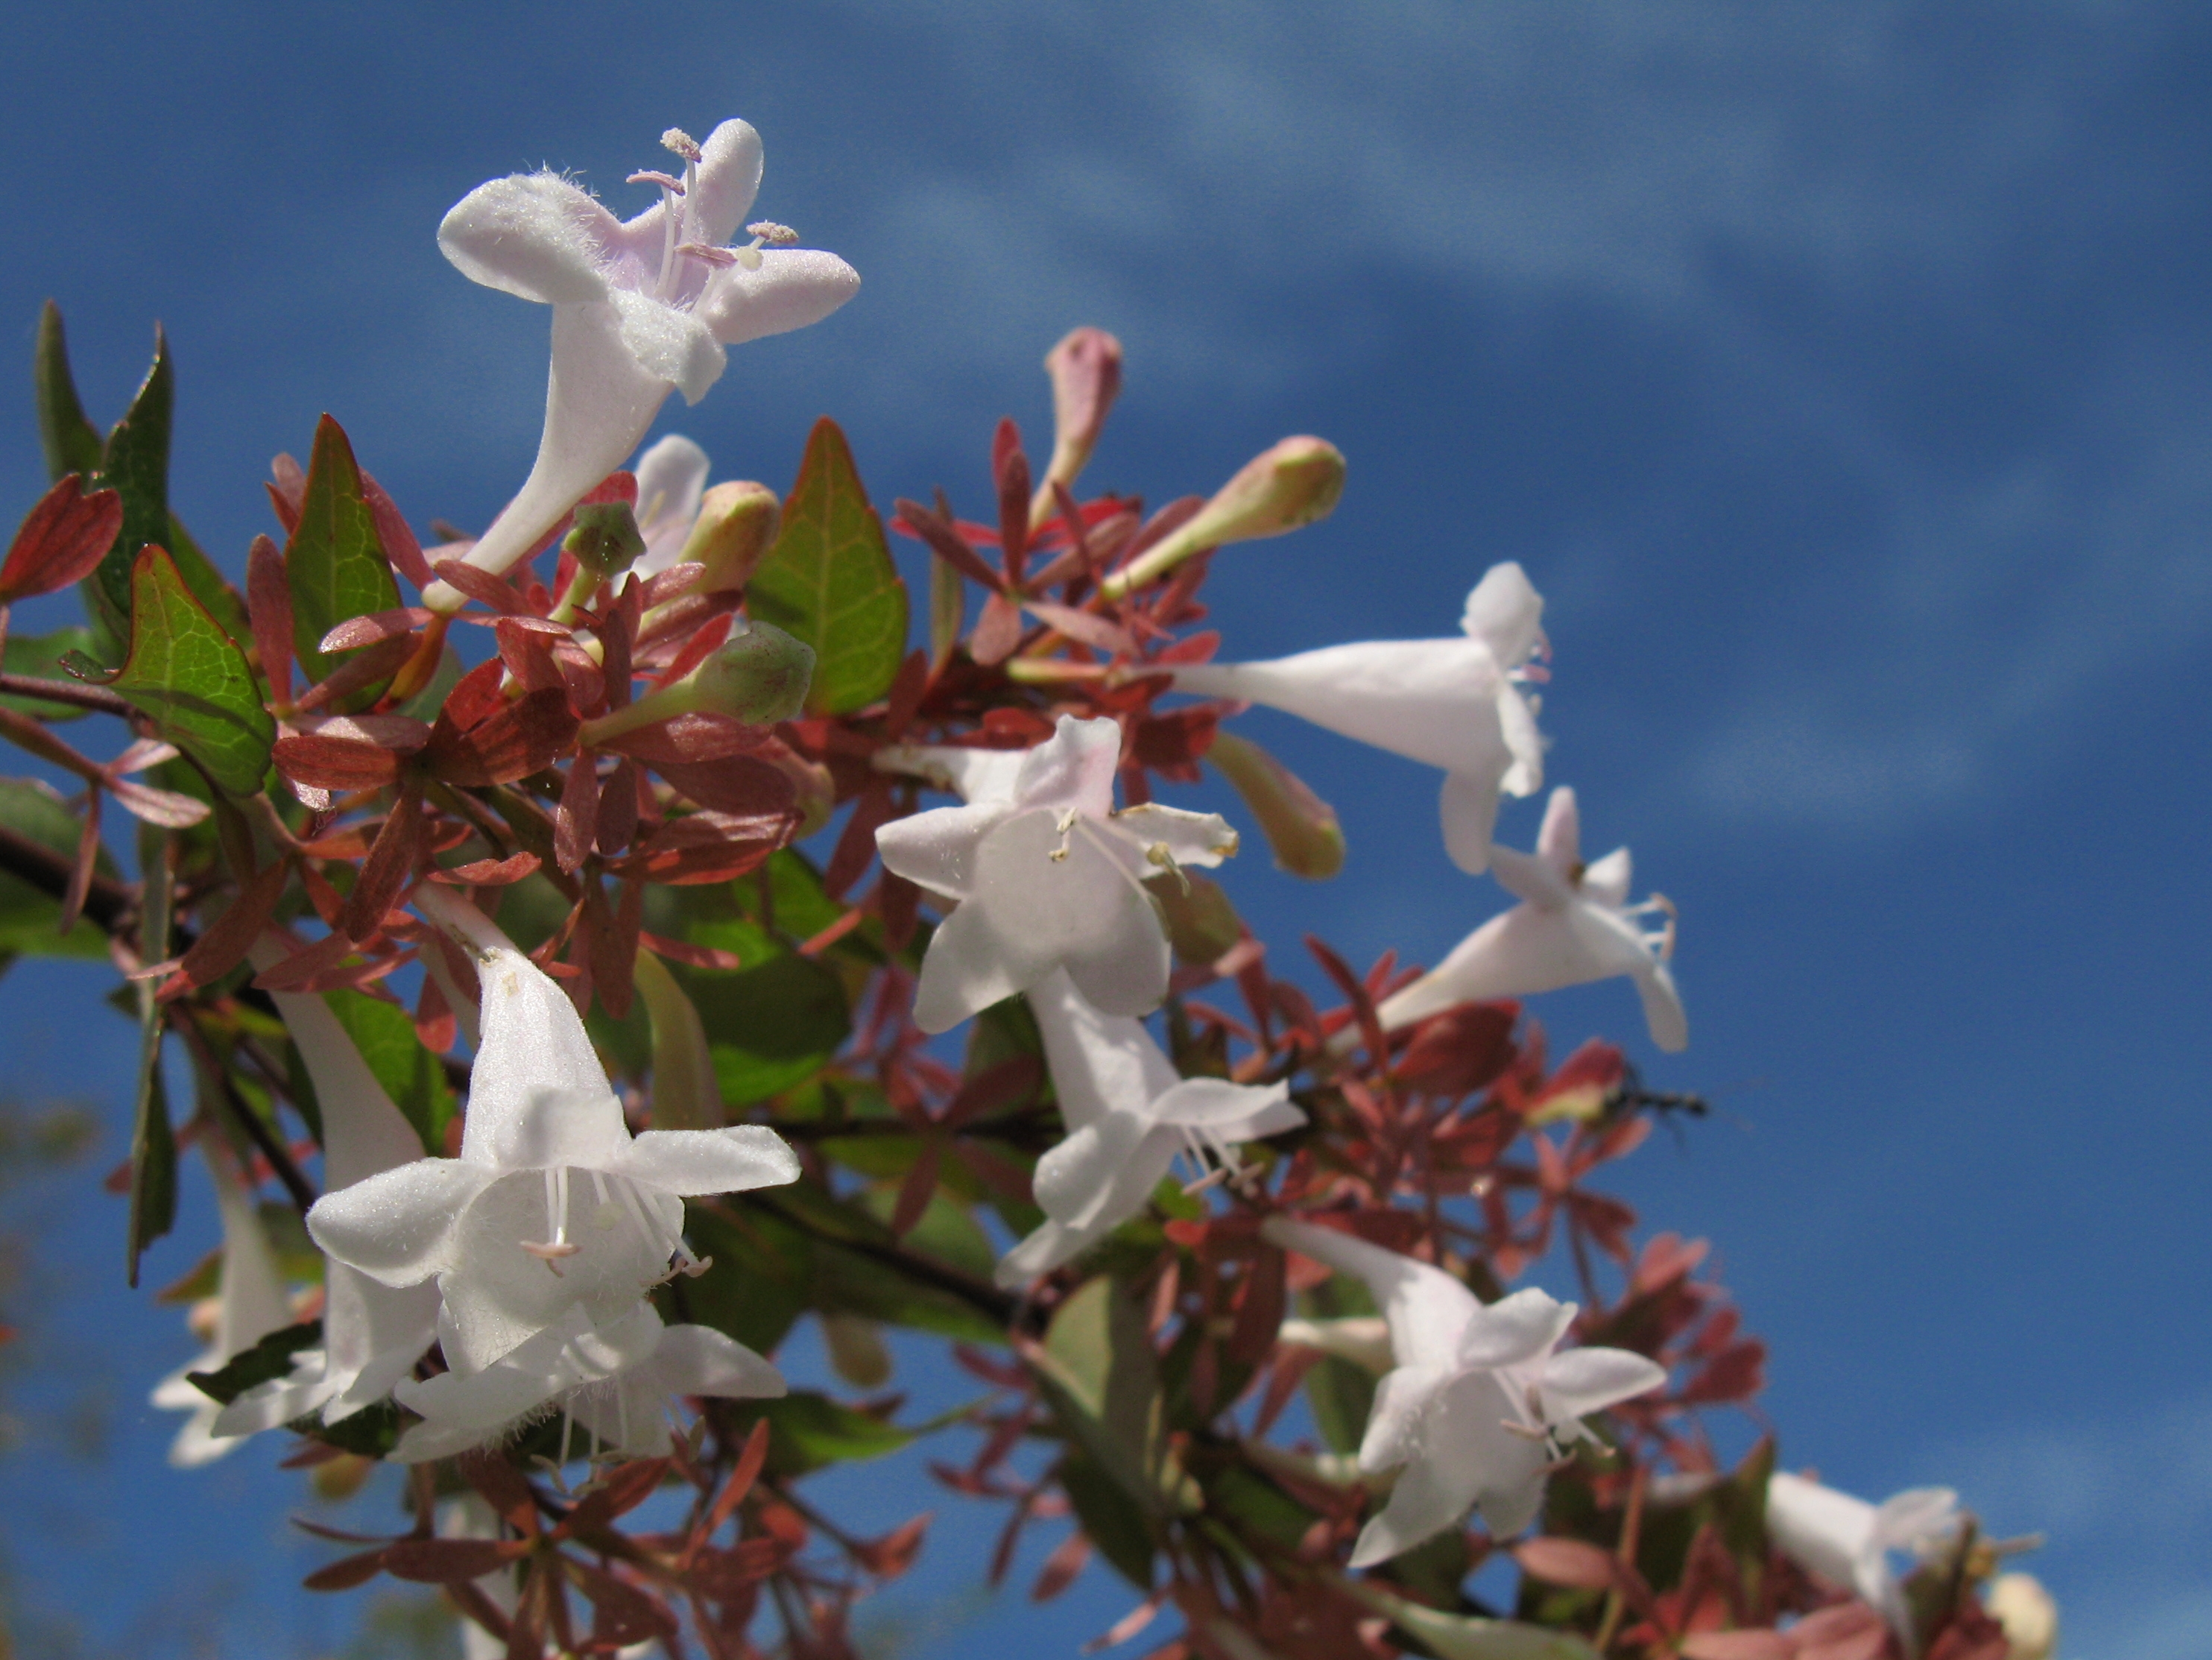
tree, branch, blossom, plant, flower, spring, high, botany, flora, wildflower, shrub, hires, hi, res, resolution, glossy, g7, grandiflora, abelia, flowering plant, land plant